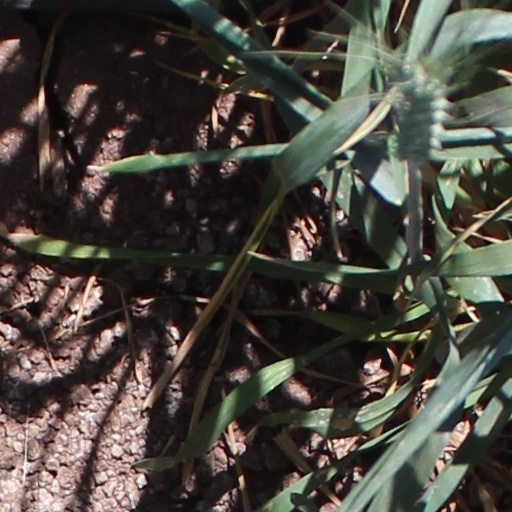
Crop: wheat